Zündapp

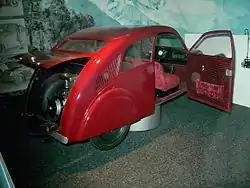
A reconstruction of a Porsche model type 12, Museum for Industrial Culture, Nuremberg

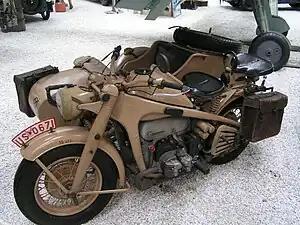
A Zündapp KS750 Wehrmacht sidecar from the 1940s

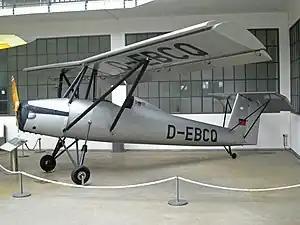
Z9-92 powered LF-1 trainer

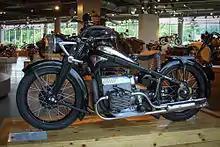
A 1938 Zündapp K800 on display at the Barber Vintage Motorsport Museum in Birmingham, Alabama

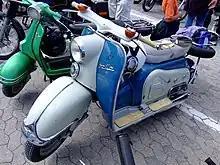
Zündapp Bella scooter

The first Zündapp motorcycle was the model Z22 in 1921. This was the "Motorrad für Jedermann" ("motorcycle for everyone"), a simple, reliable design that was produced in large series. Zündapp's history of heavy motorcycles began in 1933 with the K-series. The "K" refers to the type of drivetrain that these models used, "Kardanantrieb", meaning enclosed driveshaft with two universal joints. Zündapp introduced the enclosed crankcase (then a novelty). The series encompassed models from 200 to 800 cc displacement and was a major success, increasing Zündapp's market share in Germany from 5% in 1931 to 18% in 1937.